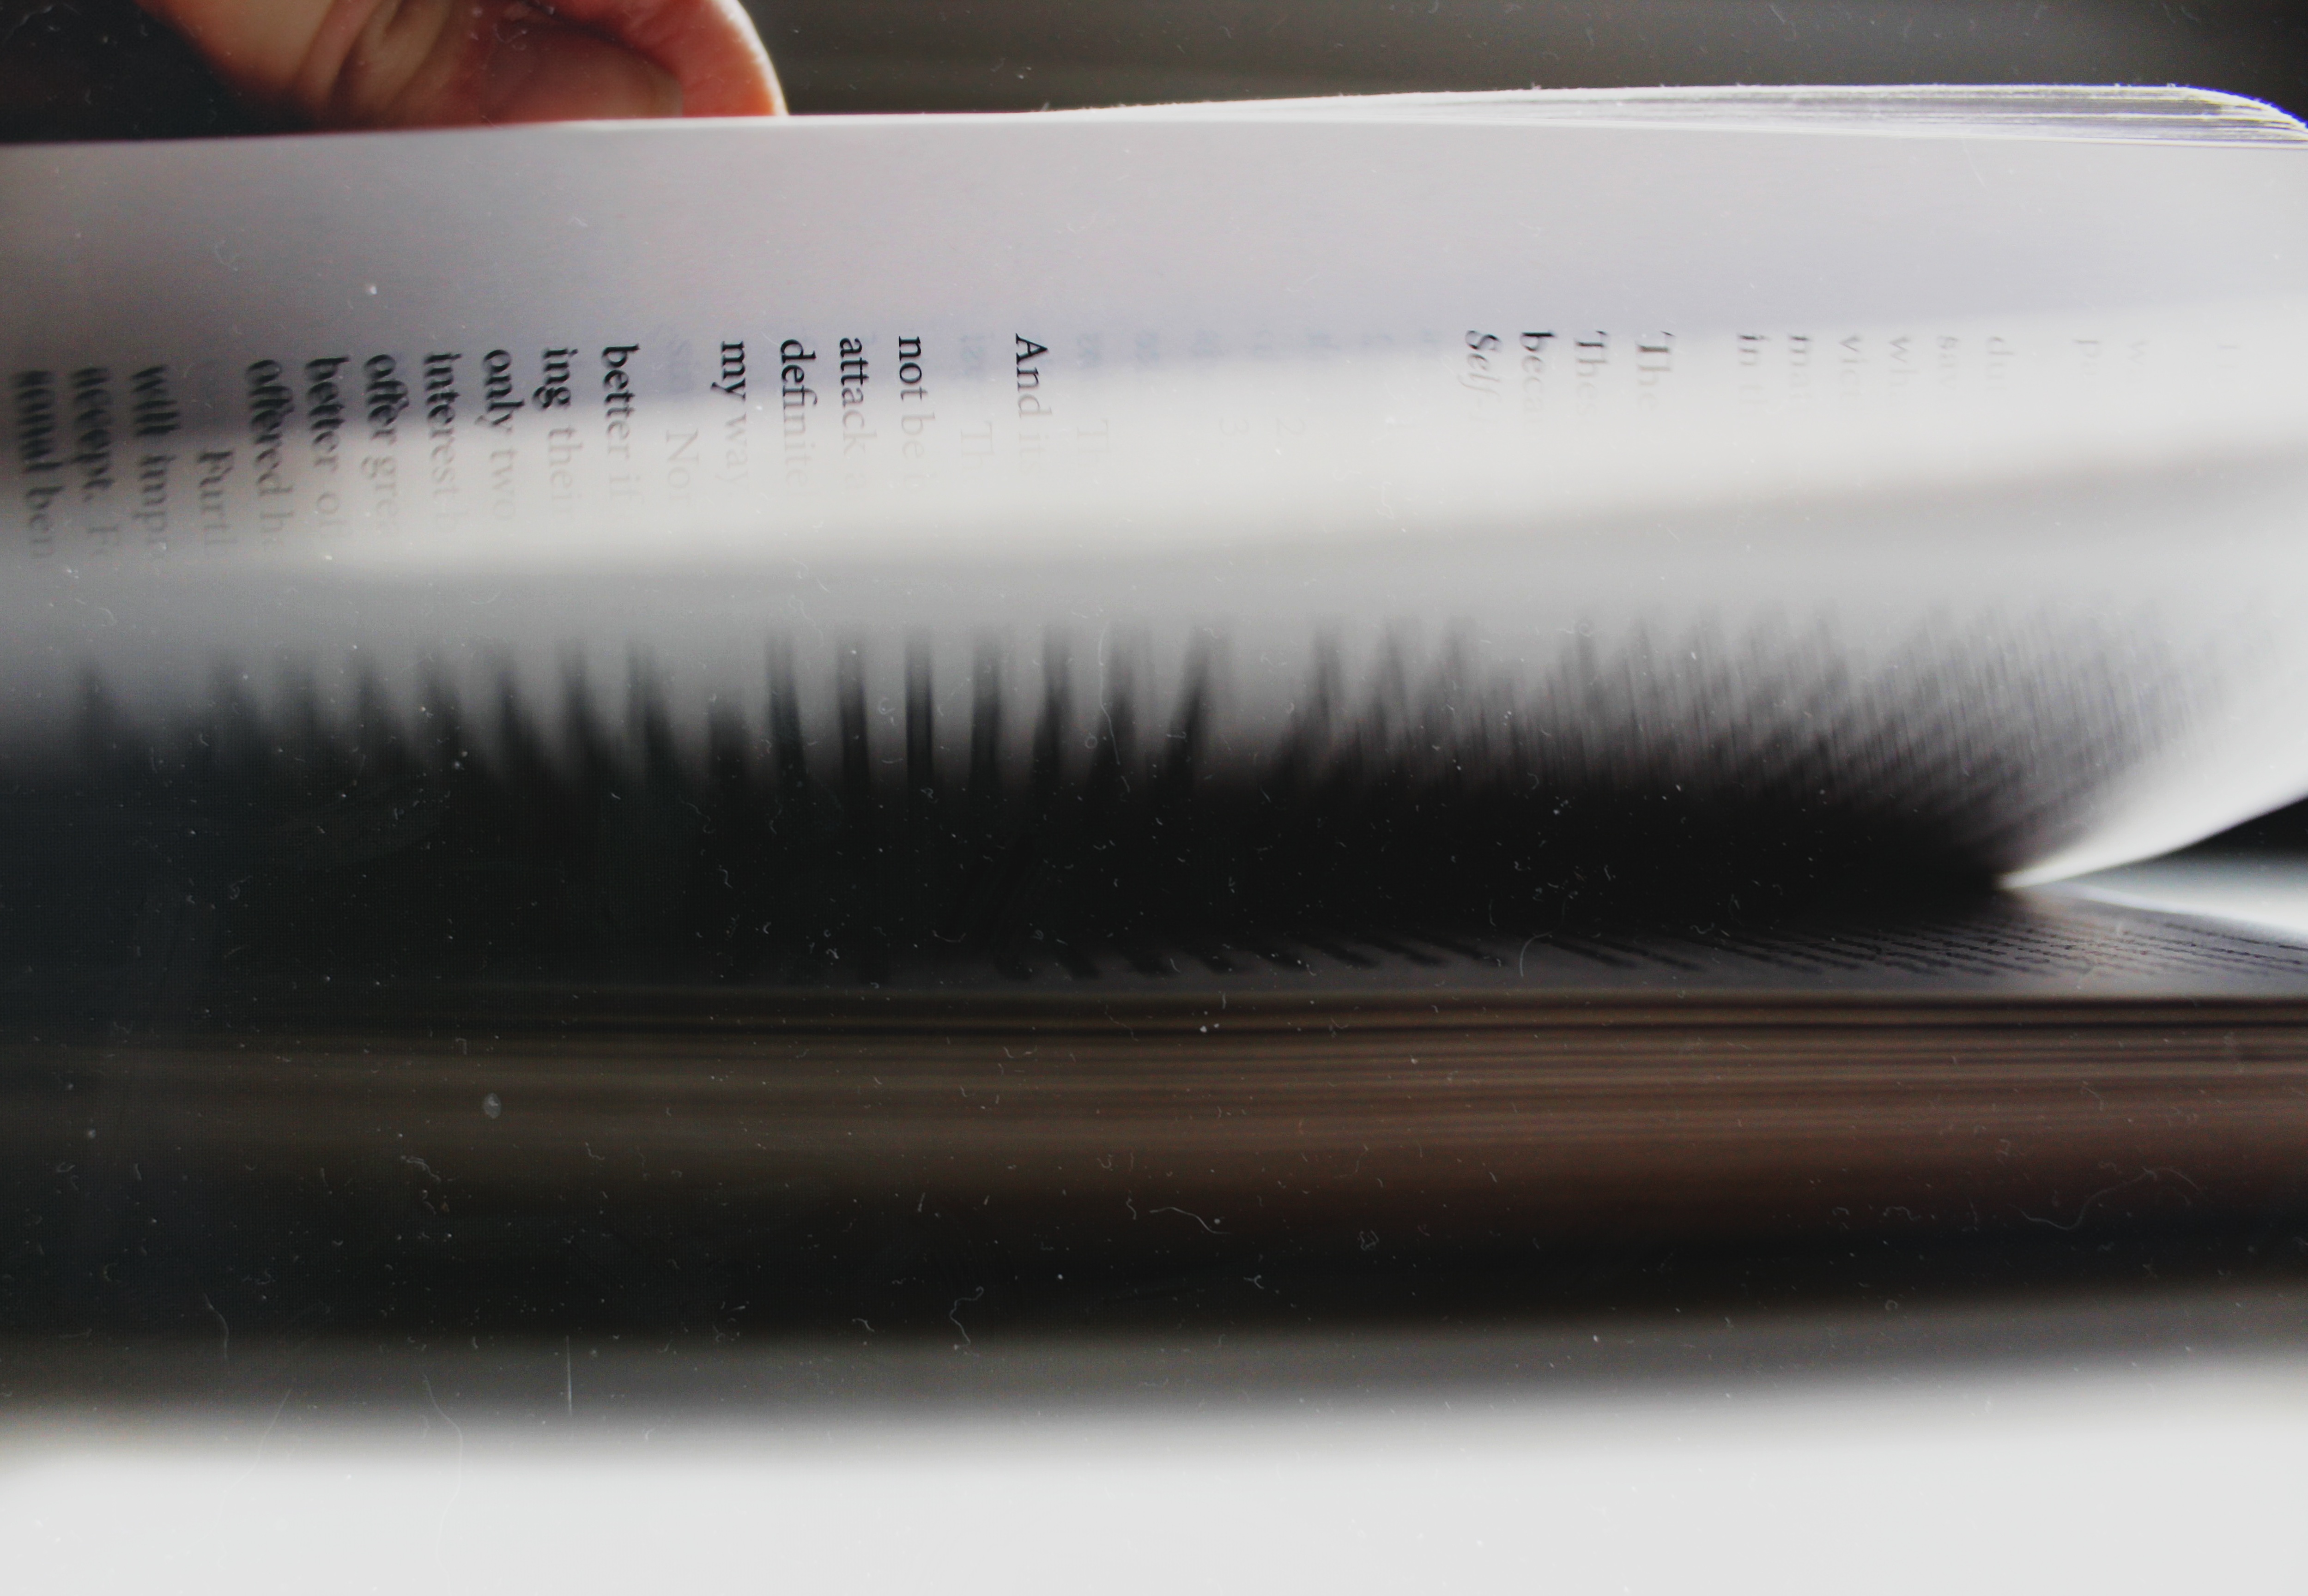
lip, eyelash, eye, organ, cosmetics